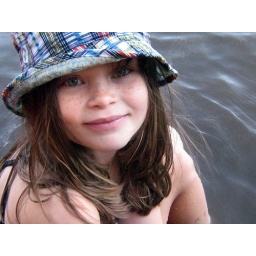
Dani at bear river in hat